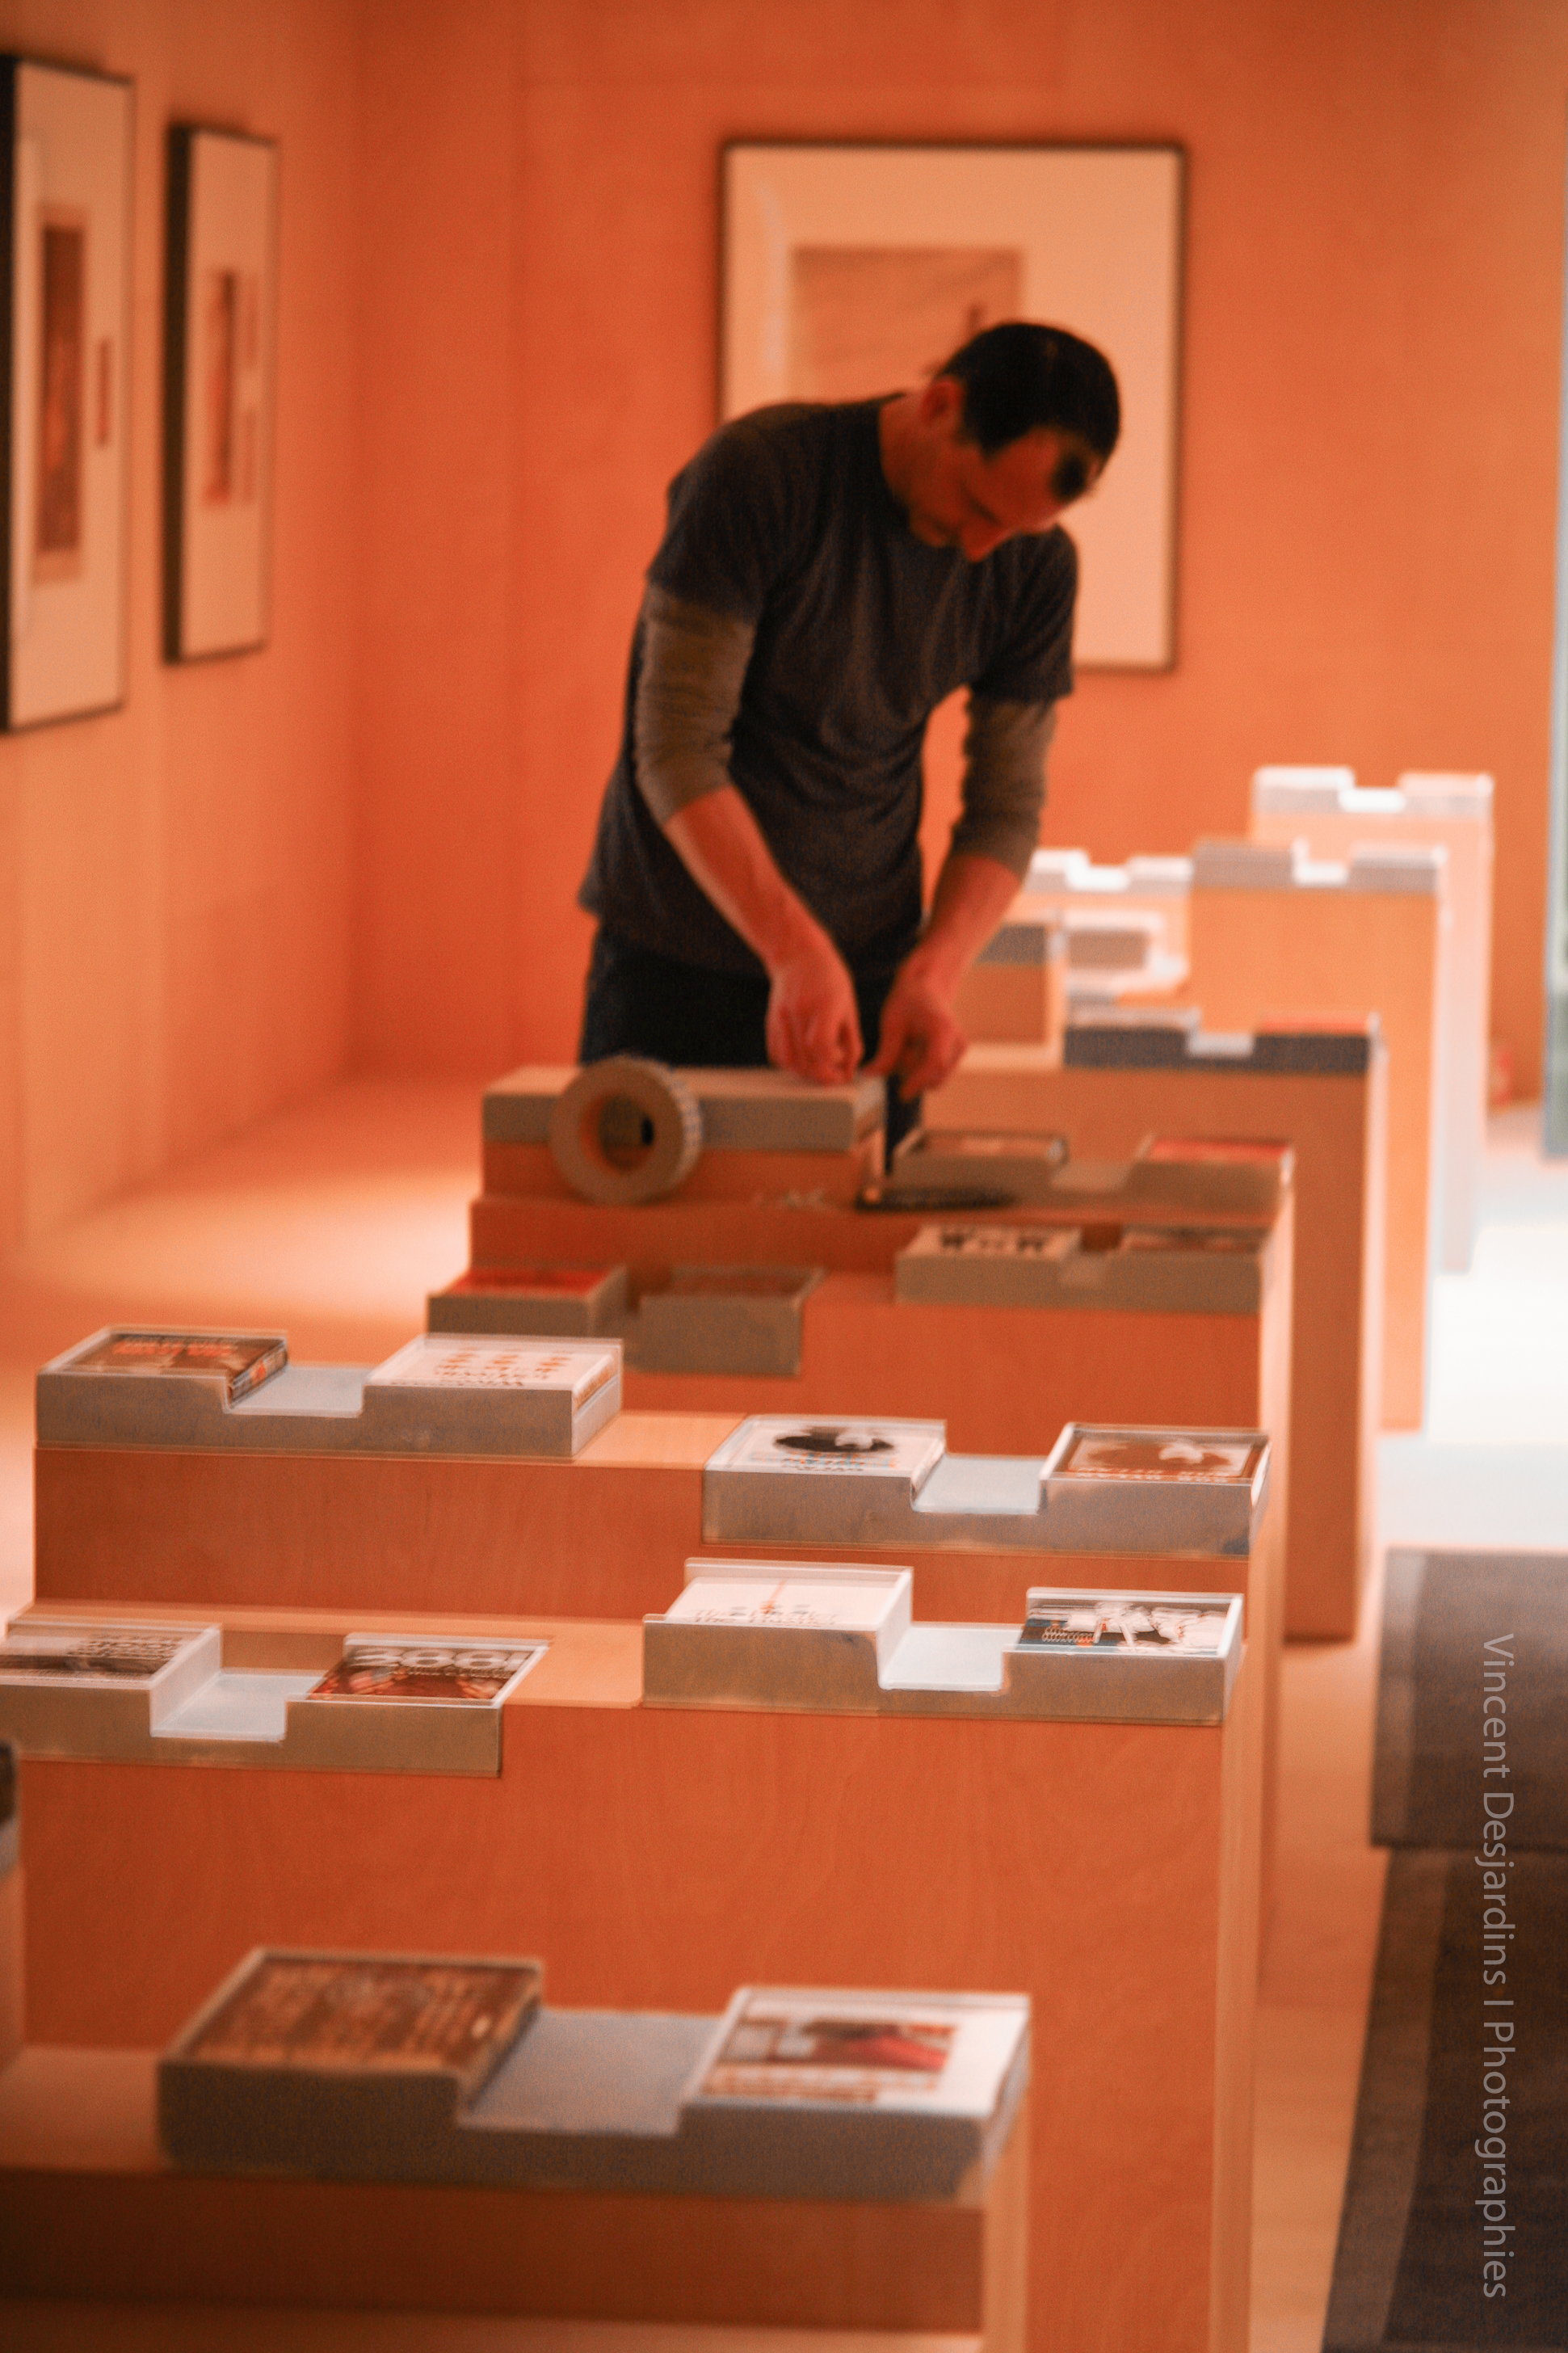
wood, paris, furniture, art, exposition, design, bnf, exhibition, richardprince